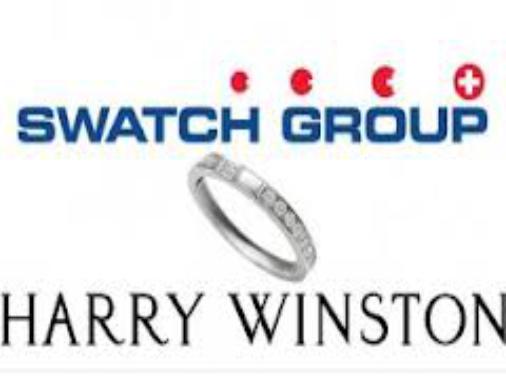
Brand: Harry Winston-2
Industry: Clothes